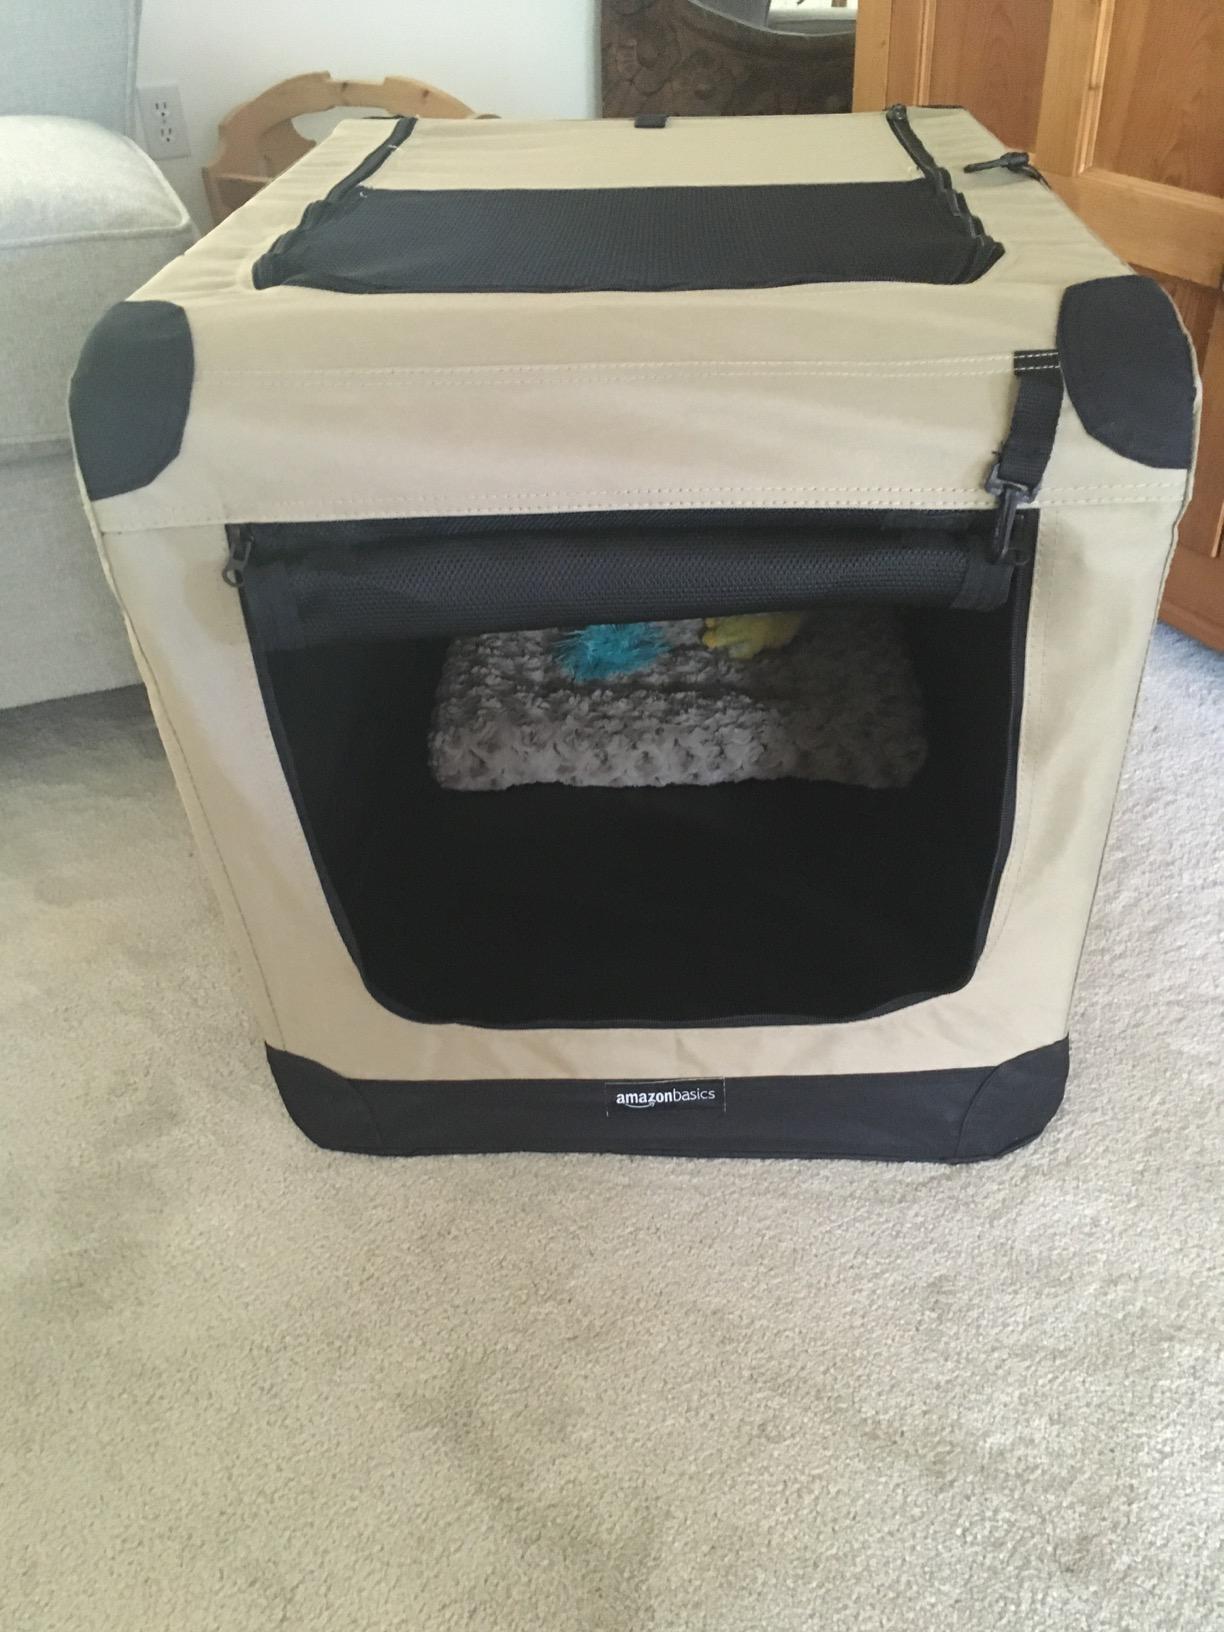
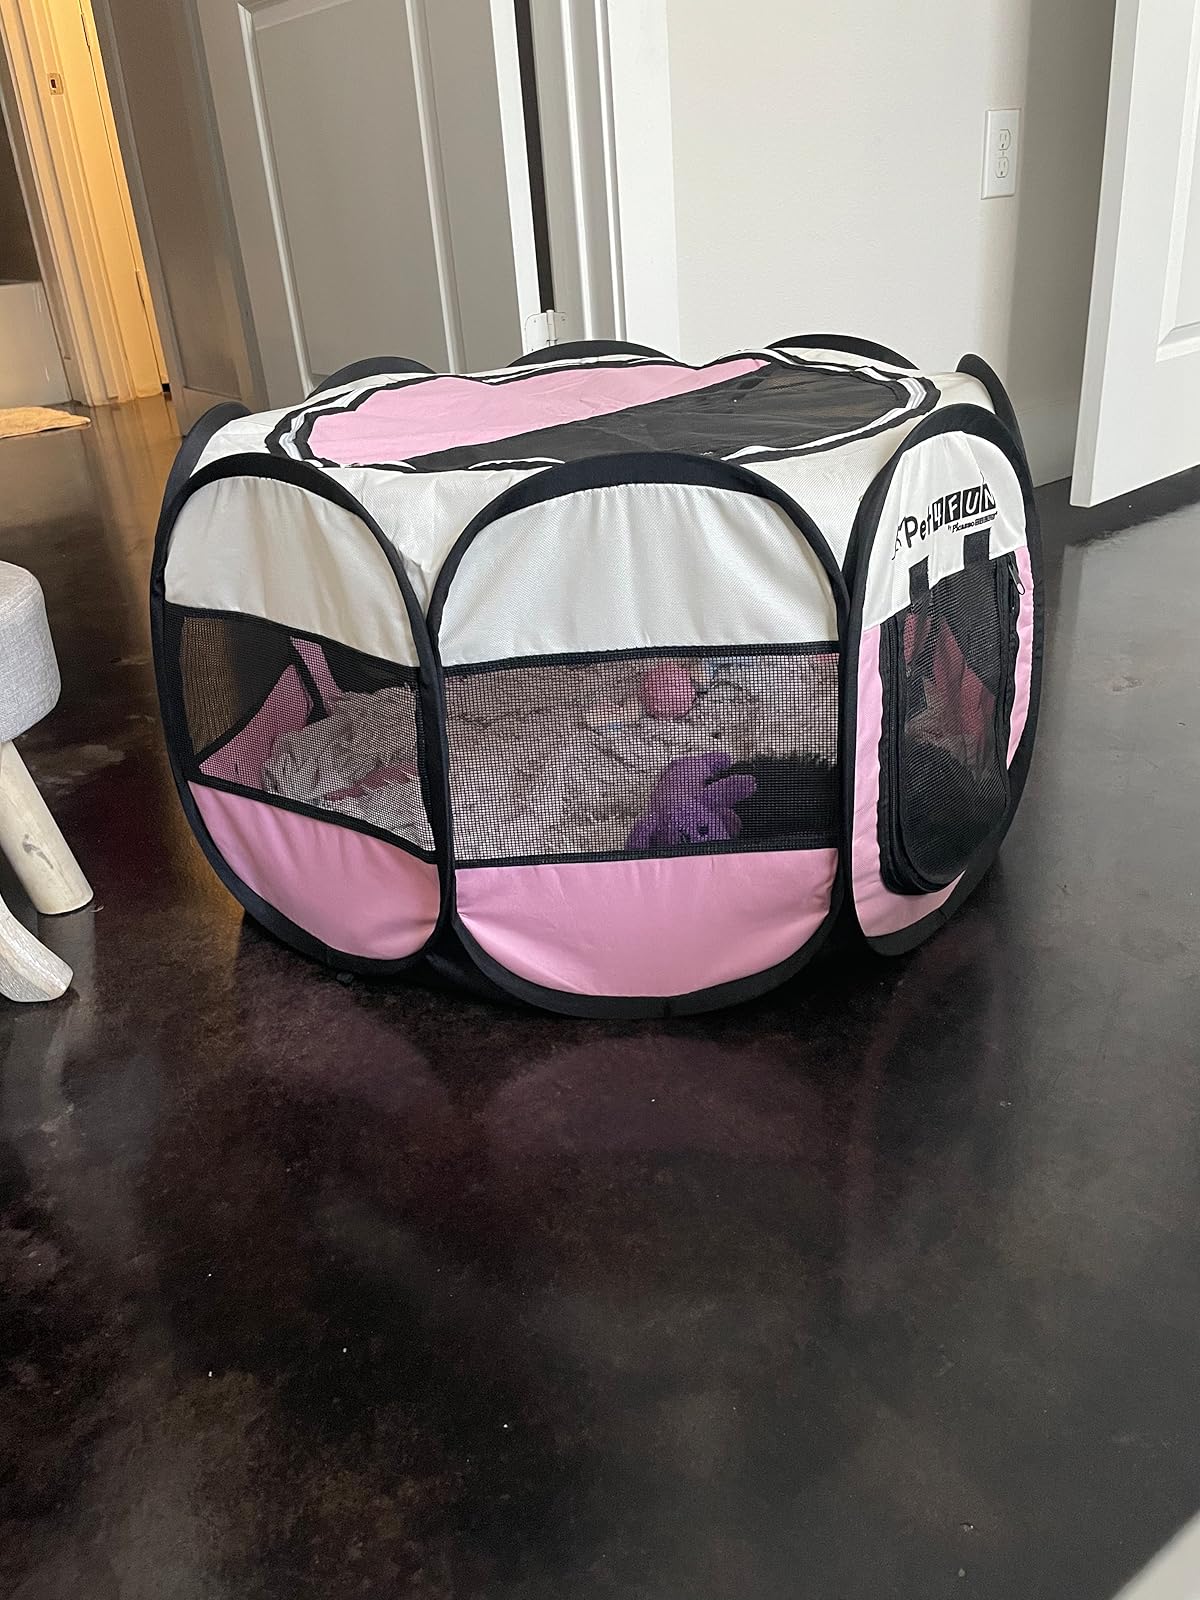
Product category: items_kennel
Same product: no